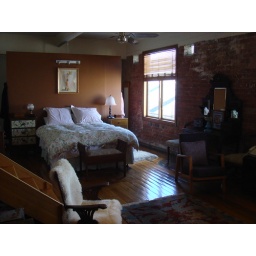
The bed is against the wardrobe about 2 metres from the wall